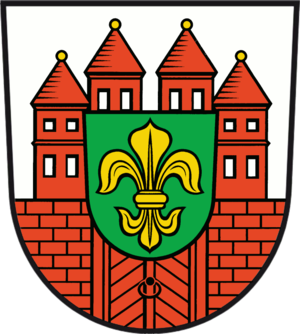
Kyritz
Coat of arms of Kyritz
Kyritz også kaldt Kyritz an der Knatter er en Hansestadt i landkreis Ostprignitz-Ruppin i den nordvestlige del af tyske delstat Brandenburg.